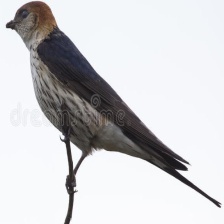
Species: STRIPPED SWALLOW
Scientific name: CECROPIS ABYSSINICA